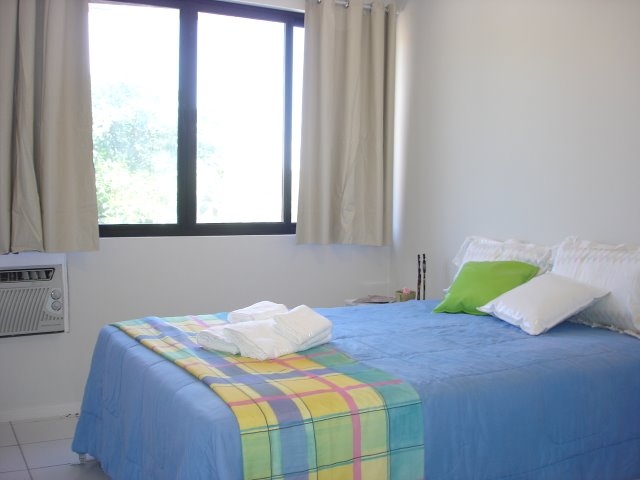
Room type: bedroom